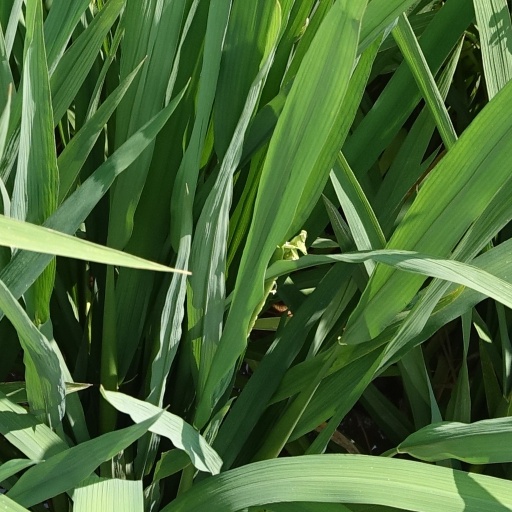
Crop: rice